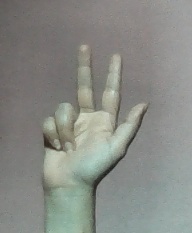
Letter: al